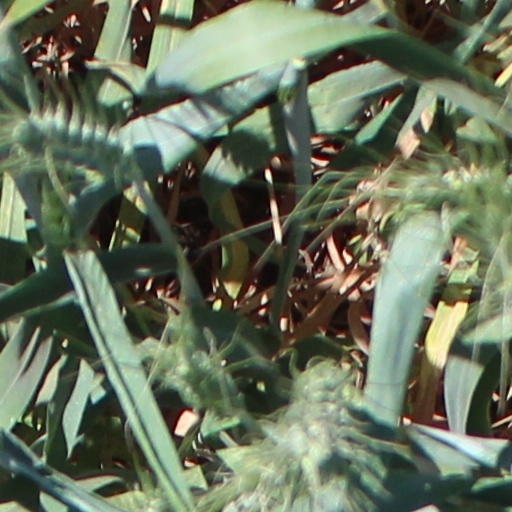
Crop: wheat